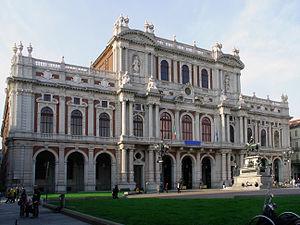
Le Statut du Royaume, ou Statut fondamental de la Monarchie de Savoie du 4 mars 1848, est la loi fondamentale promulguée par le roi Charles-Albert, d'où son nom commun de Statut albertin. Elle est adoptée pour le Royaume de Sardaigne, lequel succède ainsi aux États de Savoie le 4 mars 1848. Il est défini dans son préambule autographe de Charles-Albert comme la « Loi fondamentale perpétuelle et irrévocable de la Monarchie » sarde.
L'architecture baroque à Turin correspond à une période architecturale allant de la deuxième moitié du XVIᵉ siècle à la fin du XVIIᵉ siècle. La ville de Turin conserve aujourd'hui encore le caractère qu'a voulu lui donner le duc de Savoie Emmanuel-Philibert, qui, en 1562, transféra sa capitale de Chambéry à Turin et dut, à une époque où l'absolutisme commençait à s’épanouir, faire le choix d'une architecture affirmant l'autorité de l'État et du monarque. Les façades des palais sont ici beaucoup plus sobres et rigoureuses qu'à Rome. Le baroque est ici rationnel et donne à la ville un air de gravité.
Le palais Carignan est un palais baroque situé à Turin, en Italie.